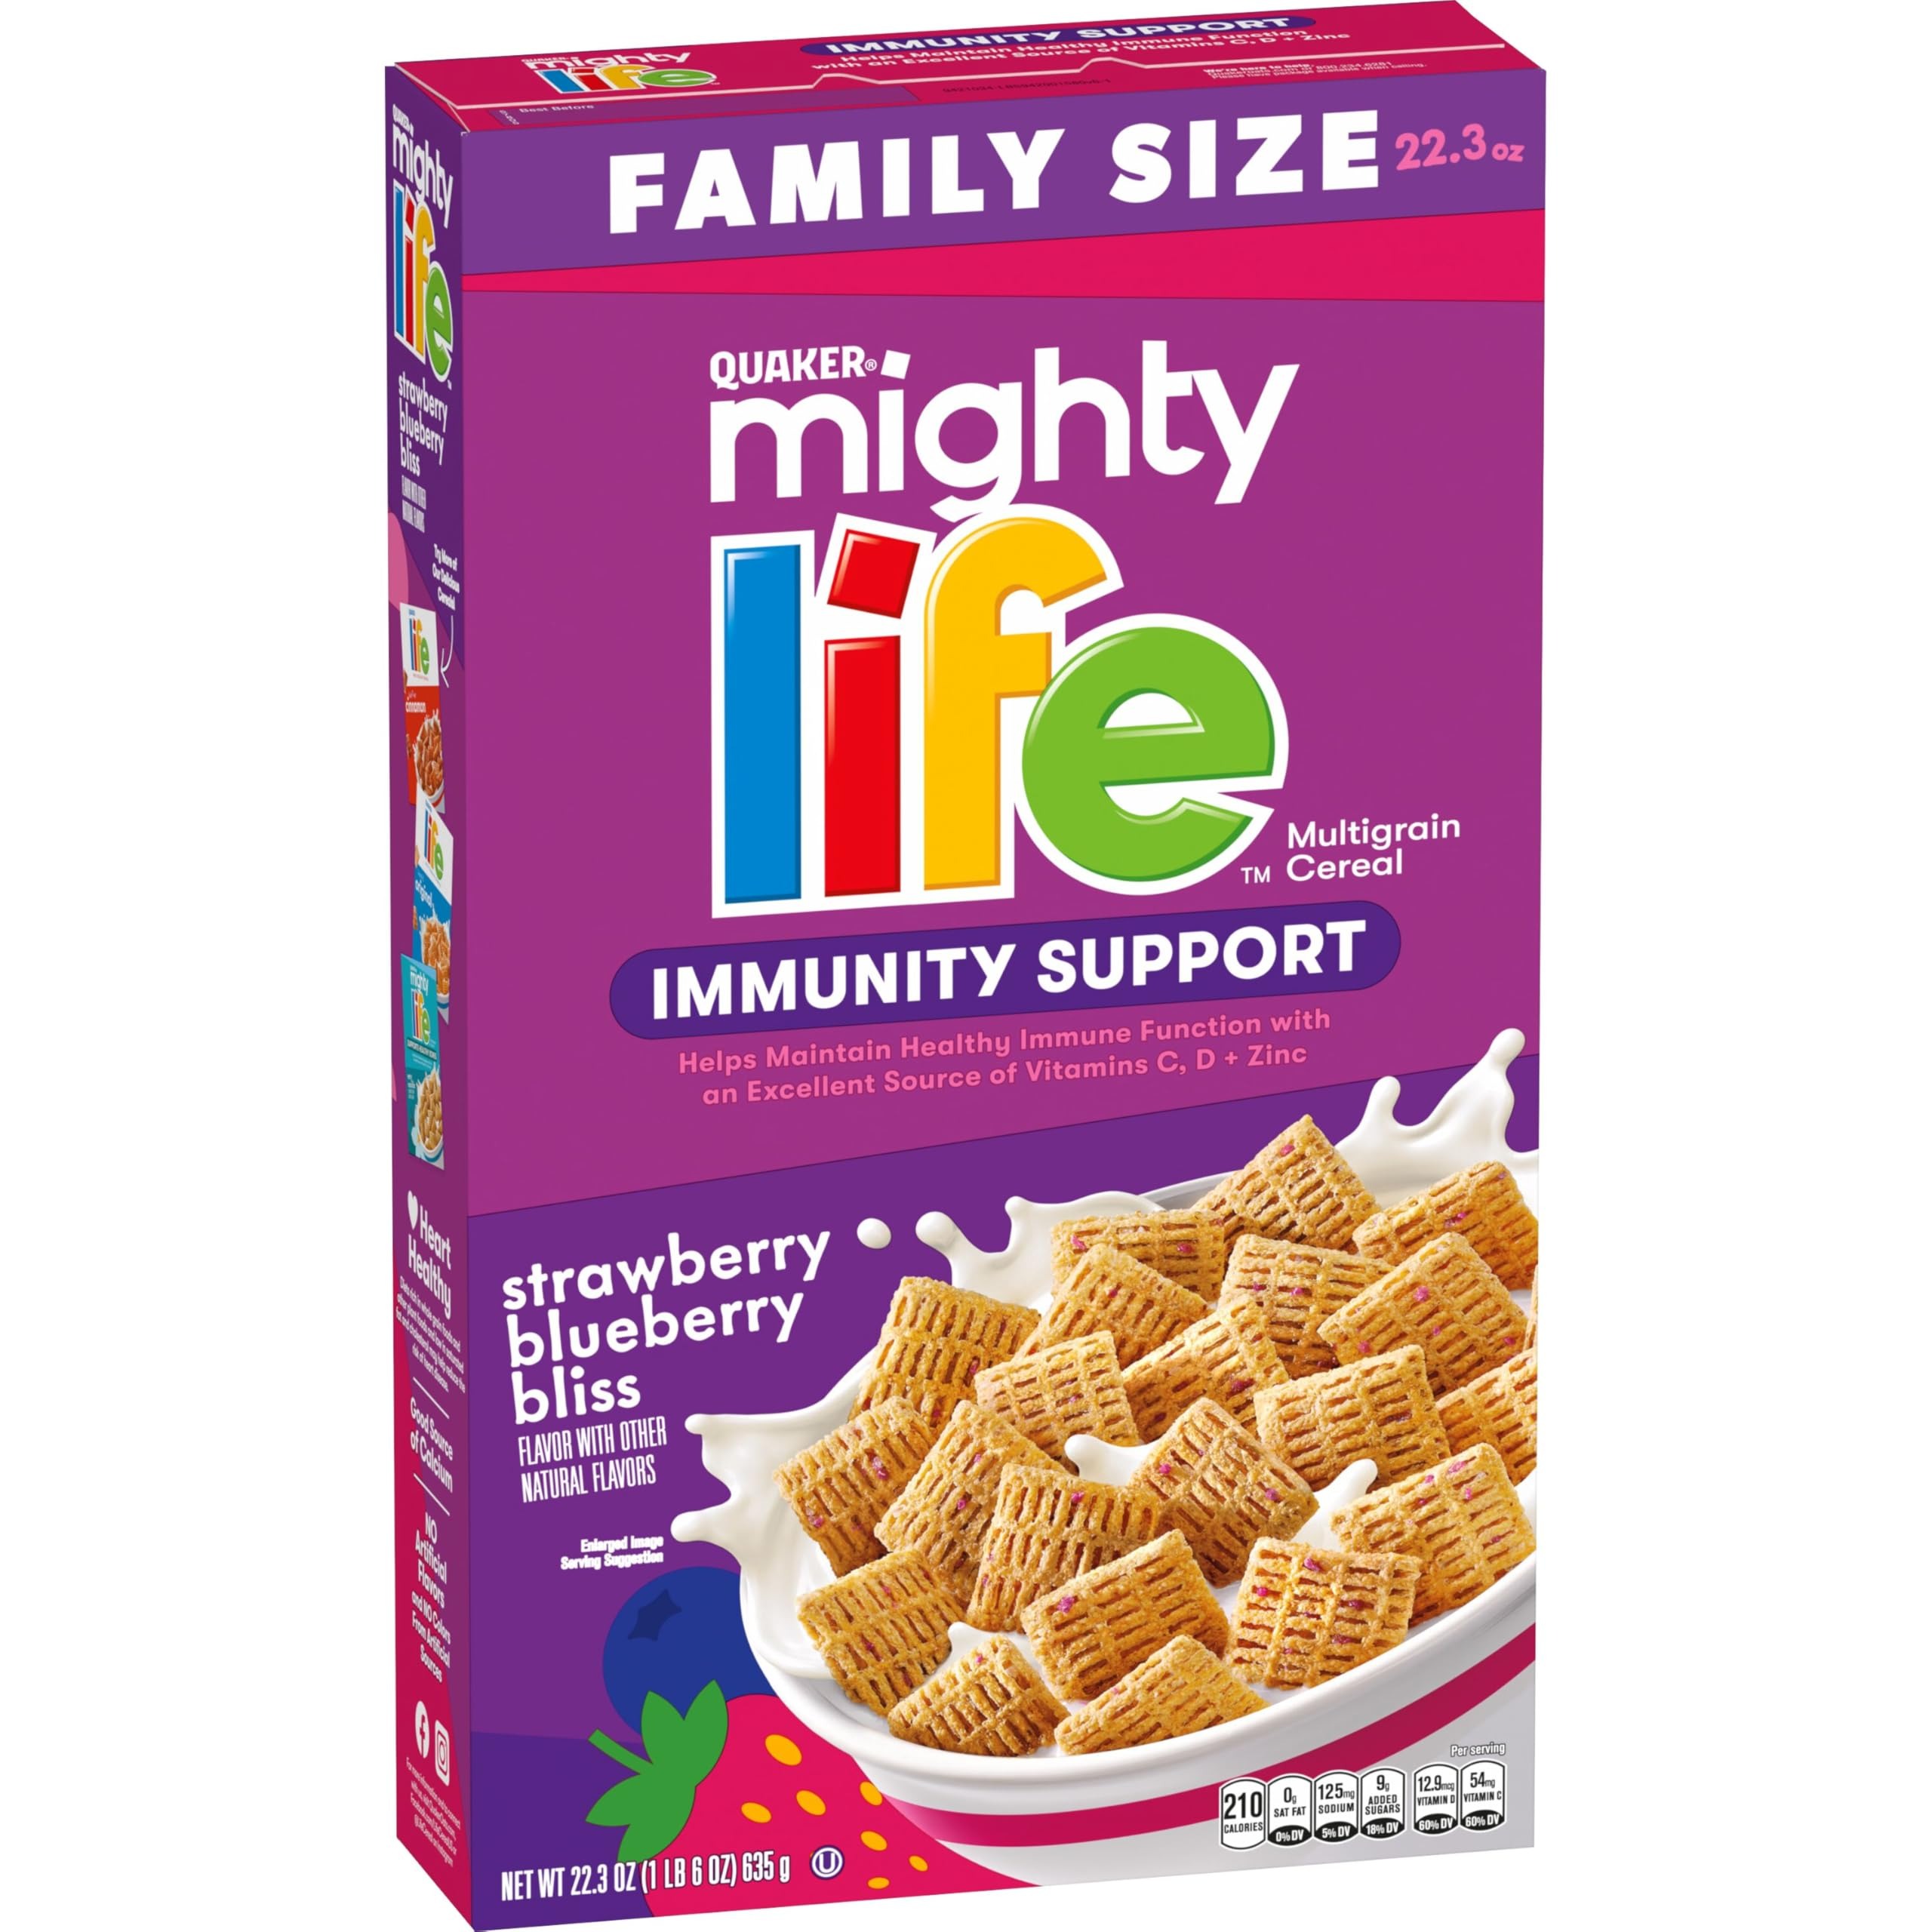
Item Name: Quaker Mighty Life Multigrain Cereal, Strawberry Blueberry Bliss, Immunity Support, 22.3 Oz Family Size
Bullet Point 1: Includes (1) 22.3 Oz Family Size Quaker Mighty Life Multigrain Cereal, Strawberry Blueberry Bliss, Immunity Support
Bullet Point 2: An excellent source of Vitamin C, Vitamin D & Zine in every serving can help maintain a healthy immune function
Bullet Point 3: An Excellent Source Of 5B Vitamins Per Serving
Bullet Point 4: 35g Whole Grains Per Serving
Bullet Point 5: Plus it has big strawberry blueberry flavor and tastes great!
Bullet Point 6: HEART HEALTHY – Diet Rich In Whole Grain Foods And Other Plant Foods And Low In Saturated Fat And Cholesterol May Help Reduce The Risk Of Heart Disease
Bullet Point 7: No Artificial Flavors And No Colors From Artificial Sources
Value: 22.3
Unit: Ounce

Price: 5.29